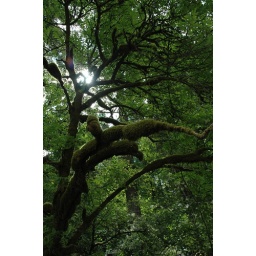
lewis river some sun in the tree